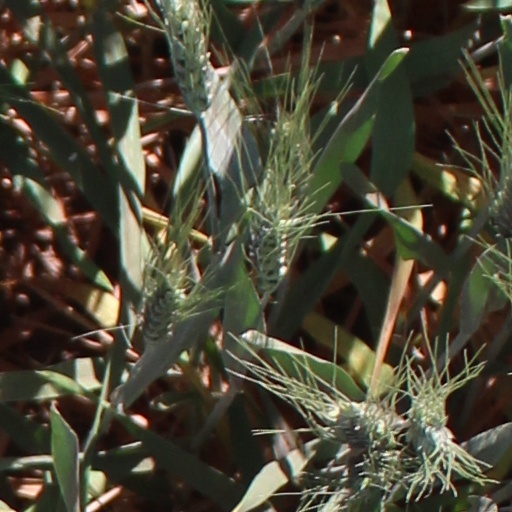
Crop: wheat